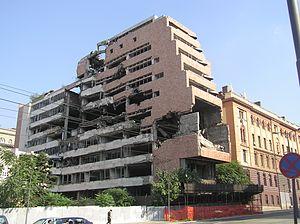
Les monuments culturels protégés constituent une catégorie de monuments de Serbie inscrits sur une liste de monuments bénéficiant de la protection de l'État. Il s'agit d'une troisième catégorie de monuments protégés classés, par leur importance, après les monuments culturels d'importance exceptionnelle et les monuments culturels de grande importance.
Cet article recense les monuments culturels du district de la Ville de Belgrade en Serbie.